Bonosus of Trier

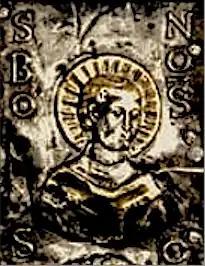
Bonosus of Trier

Bonosus of Trier (fl. c. 353–373) was bishop of Trier.